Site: brandenburg
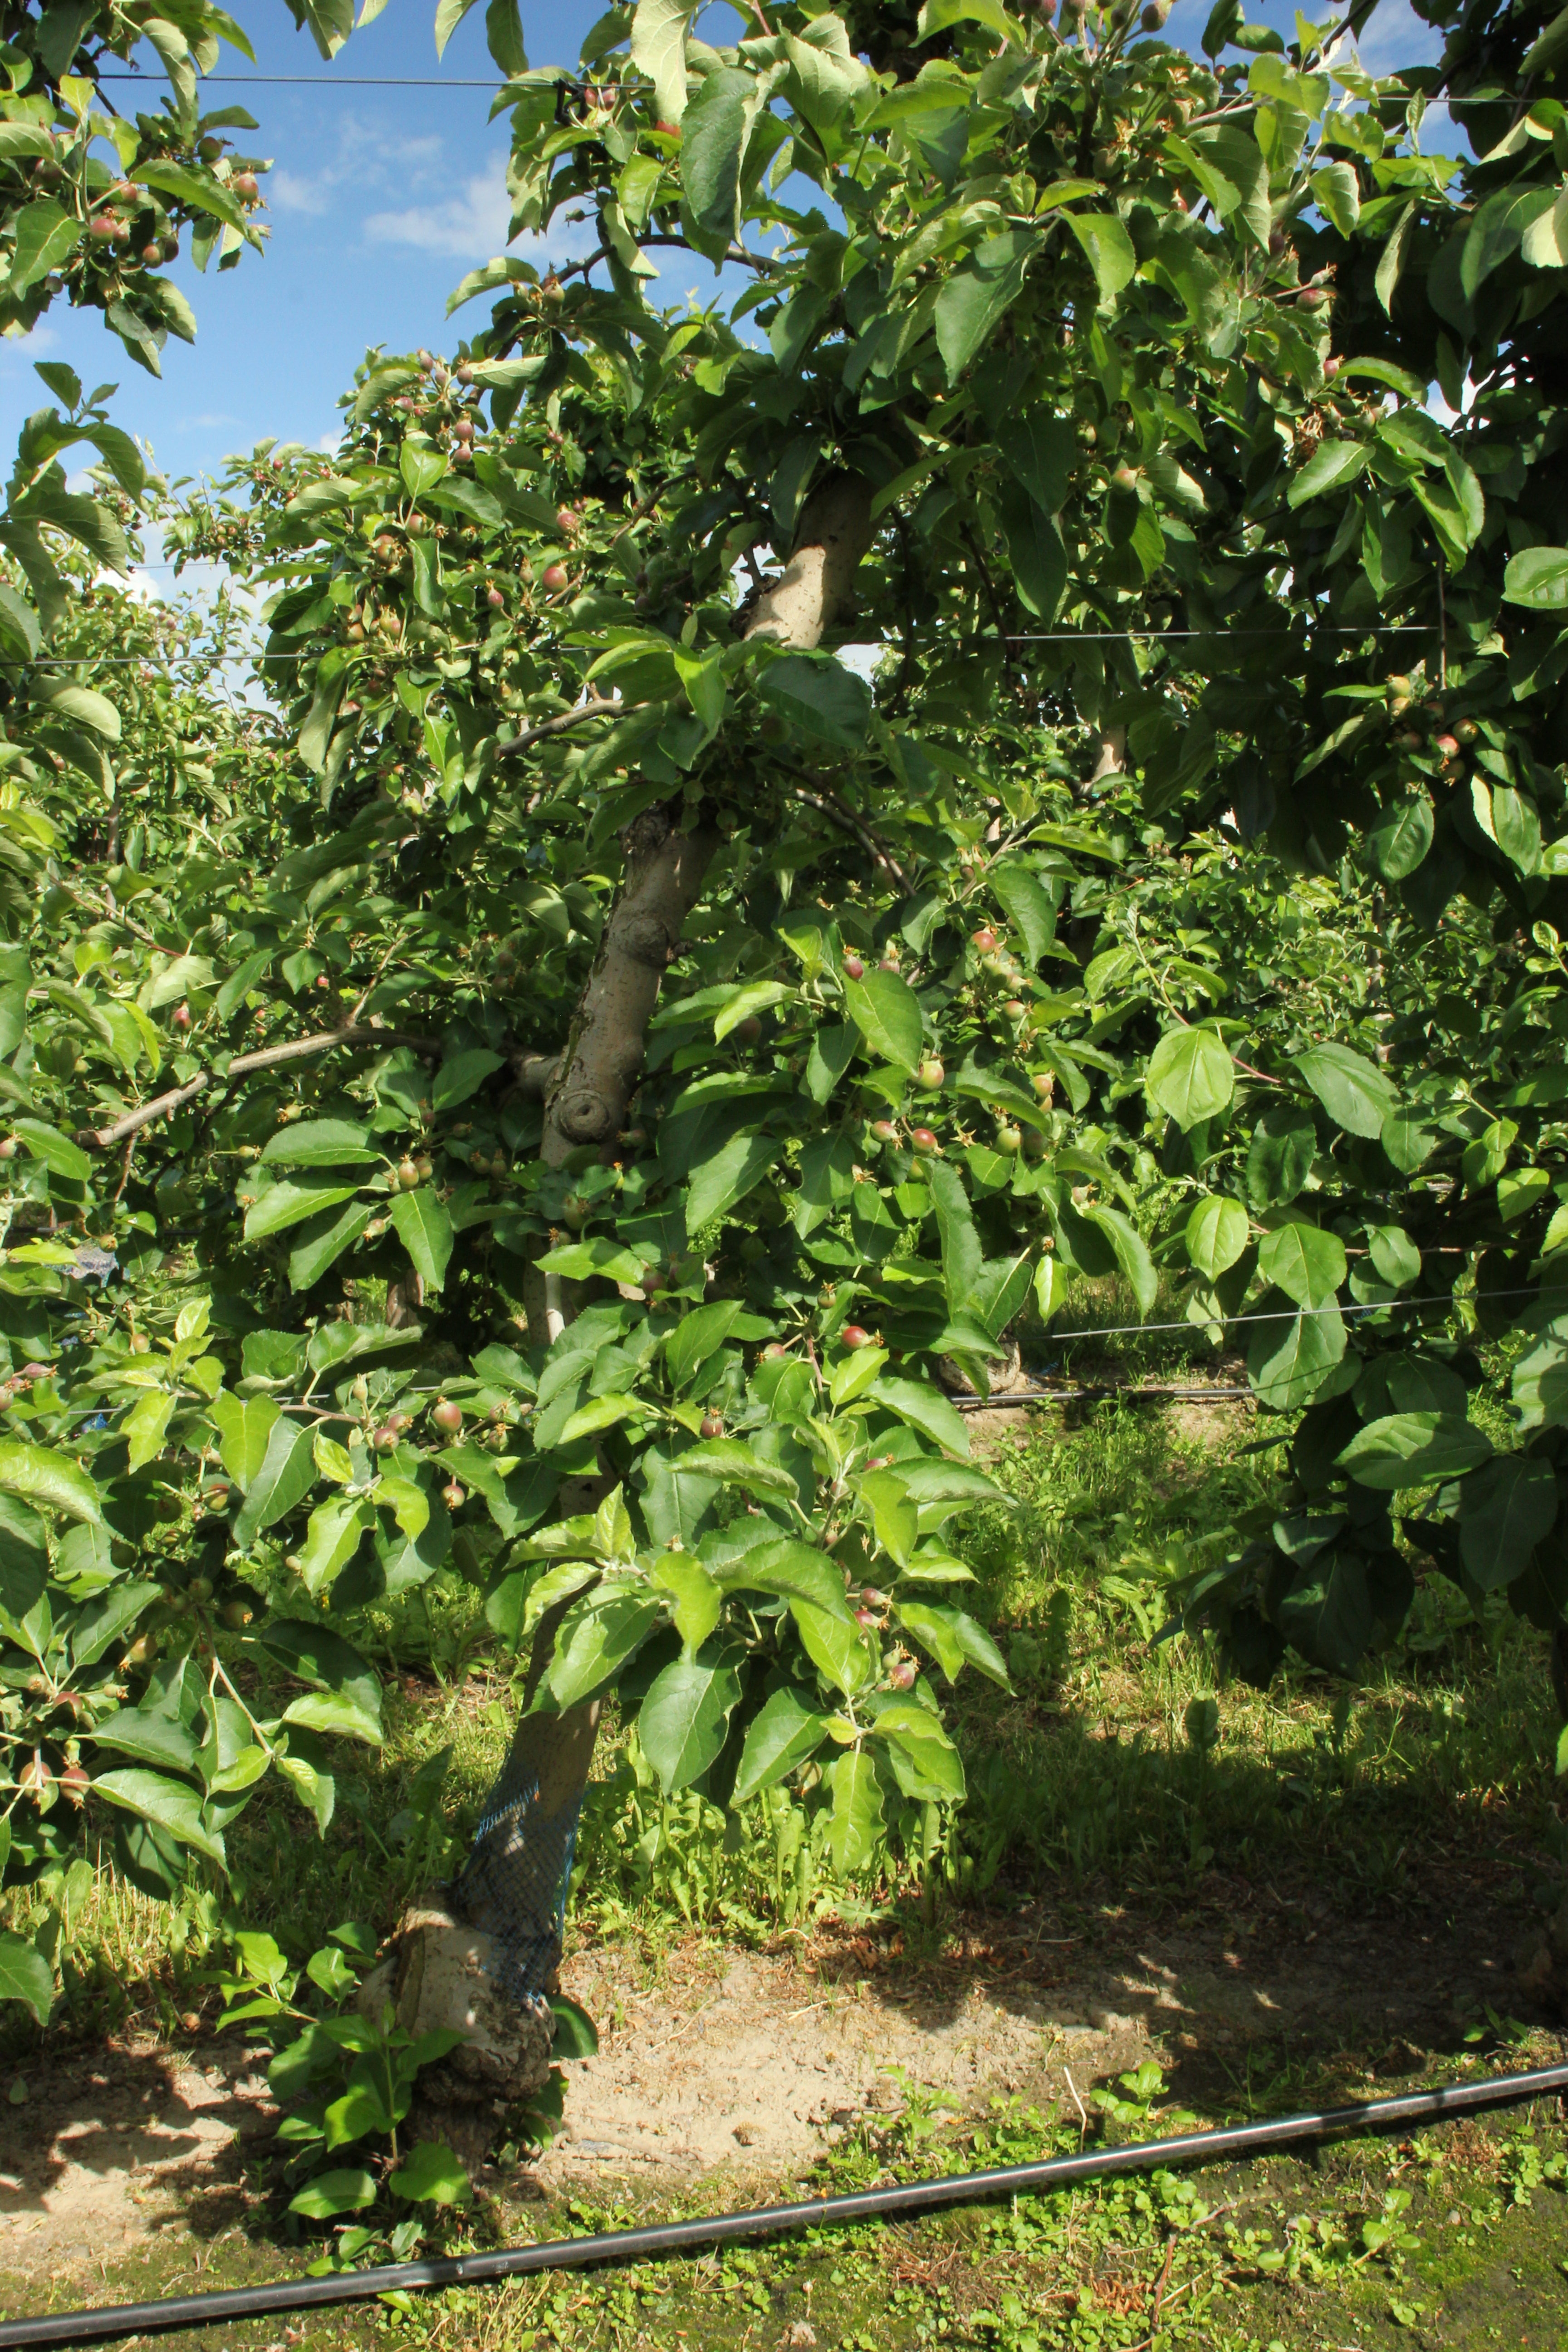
Growth stage (BBCH 72): Development of fruit